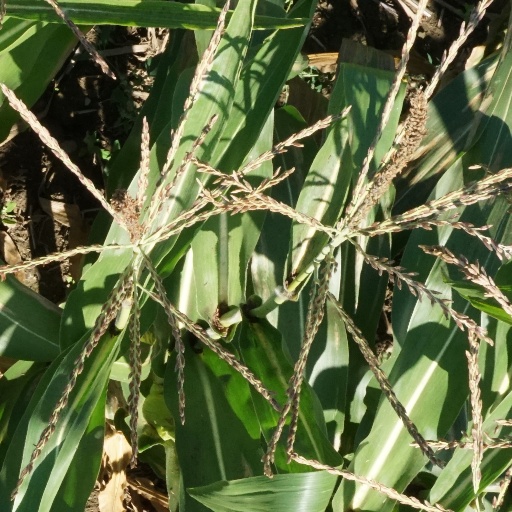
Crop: maize; corn